Scott Bradley (baseball)

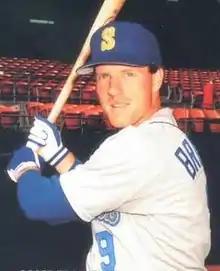

Scott William Bradley (born March 22, 1960) is an American former Major League Baseball catcher who played in the major leagues from to . He played for the New York Yankees, Chicago White Sox, Seattle Mariners, and Cincinnati Reds. He is the head coach of the Princeton Tigers baseball team.